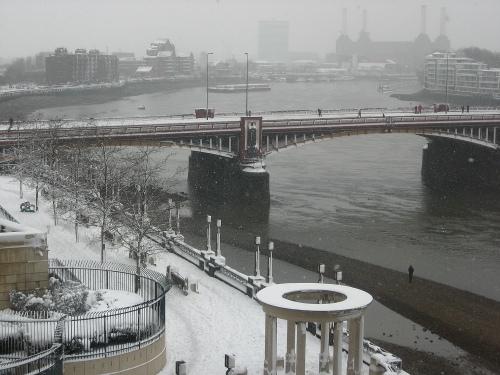
Weather: snow or frosty